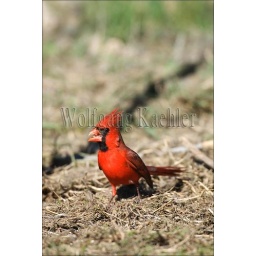
Usa, texas, hill country near hunt, northern cardinal, male feeding on ground